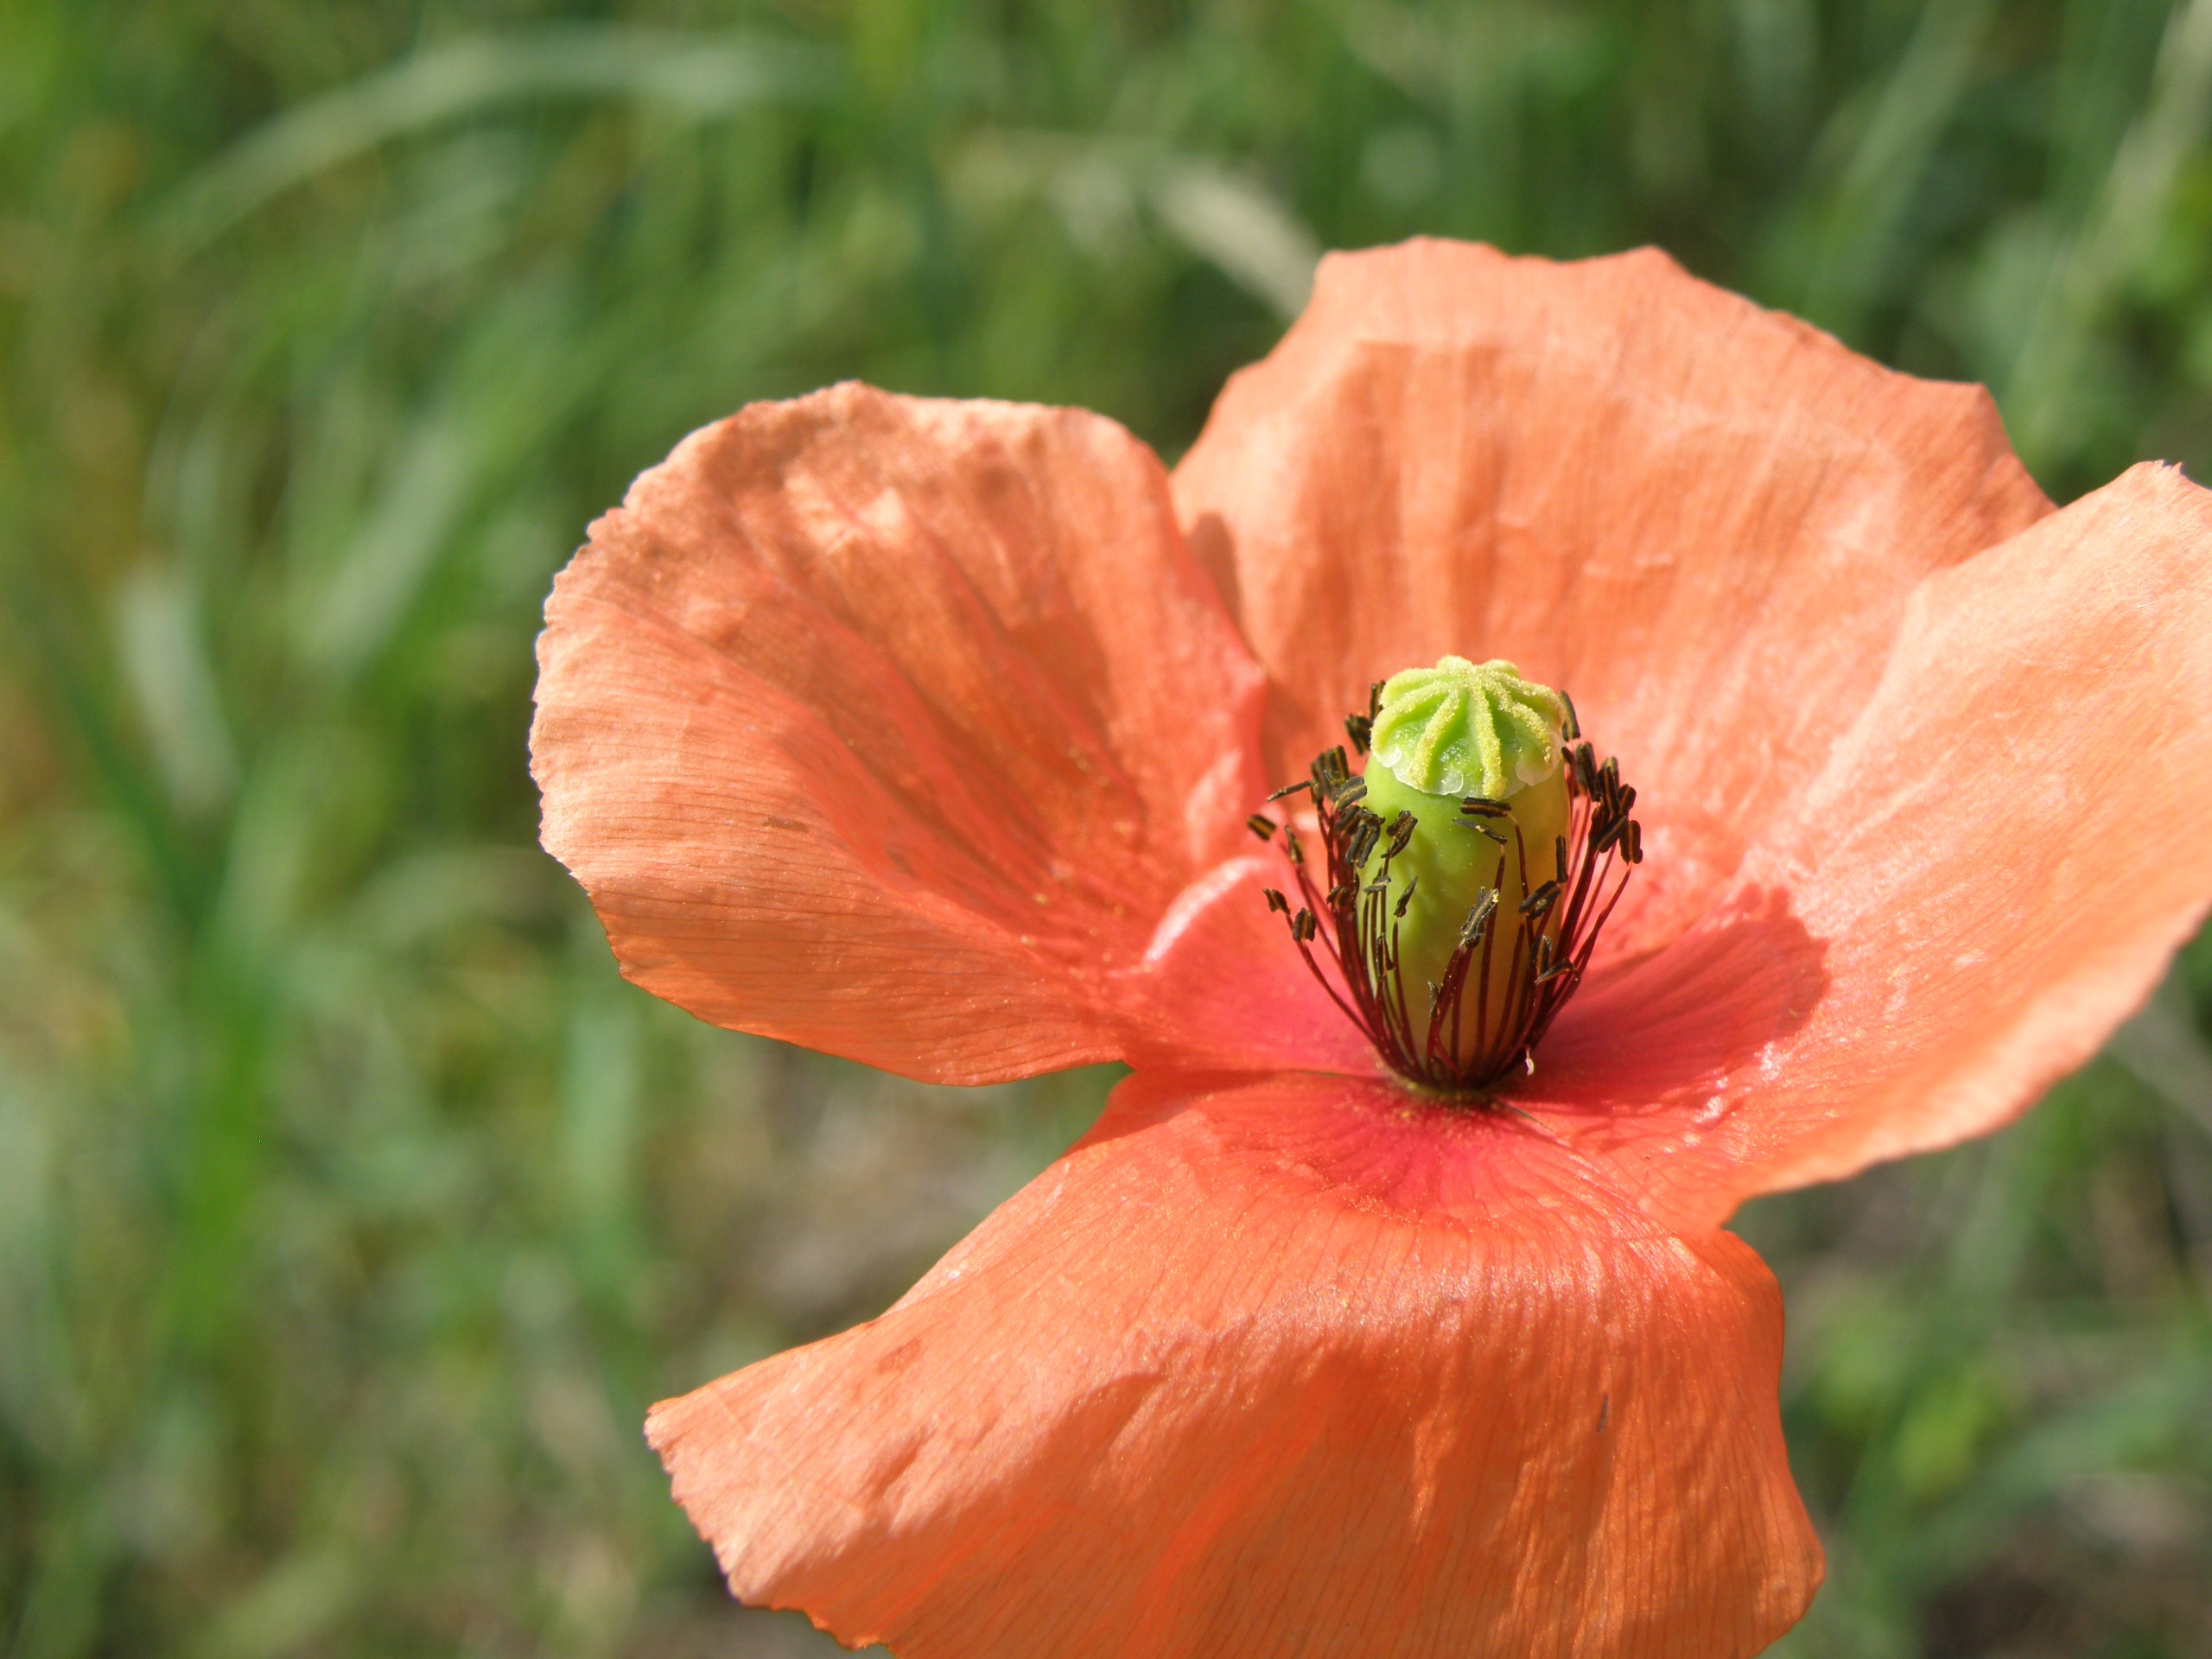
nature, plant, photography, leaf, flower, petal, red, insect, botany, yellow, flora, fauna, wildflower, close up, petals, poppy, coquelicot, macro photography, red weed, flowering plant, plant stem, land plant, poppy family